Victor Rodger

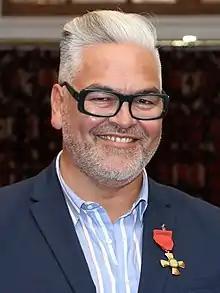
Rodger in 2021

Victor John Rodger (born 1969) is a New Zealand journalist, actor and award-winning playwright of Samoan and Pākehā heritage. Rodger's play "Sons" won acclaim at the Chapman Tripp Theatre Awards (1998) and received the Best New Writer and Most Outstanding New New Zealand Play awards. In 2001, he won the Bruce Mason Playwriting Award. Other plays include "Ranterstantrum" (2002) and "My Name is Gary Cooper" (2007), produced and staged by Auckland Theatre Company and starred a Samoan cast including Robbie Magasiva, Anapela Polataivao, Goretti Chadwick and Kiwi actress Jennifer Ward-Lealand.